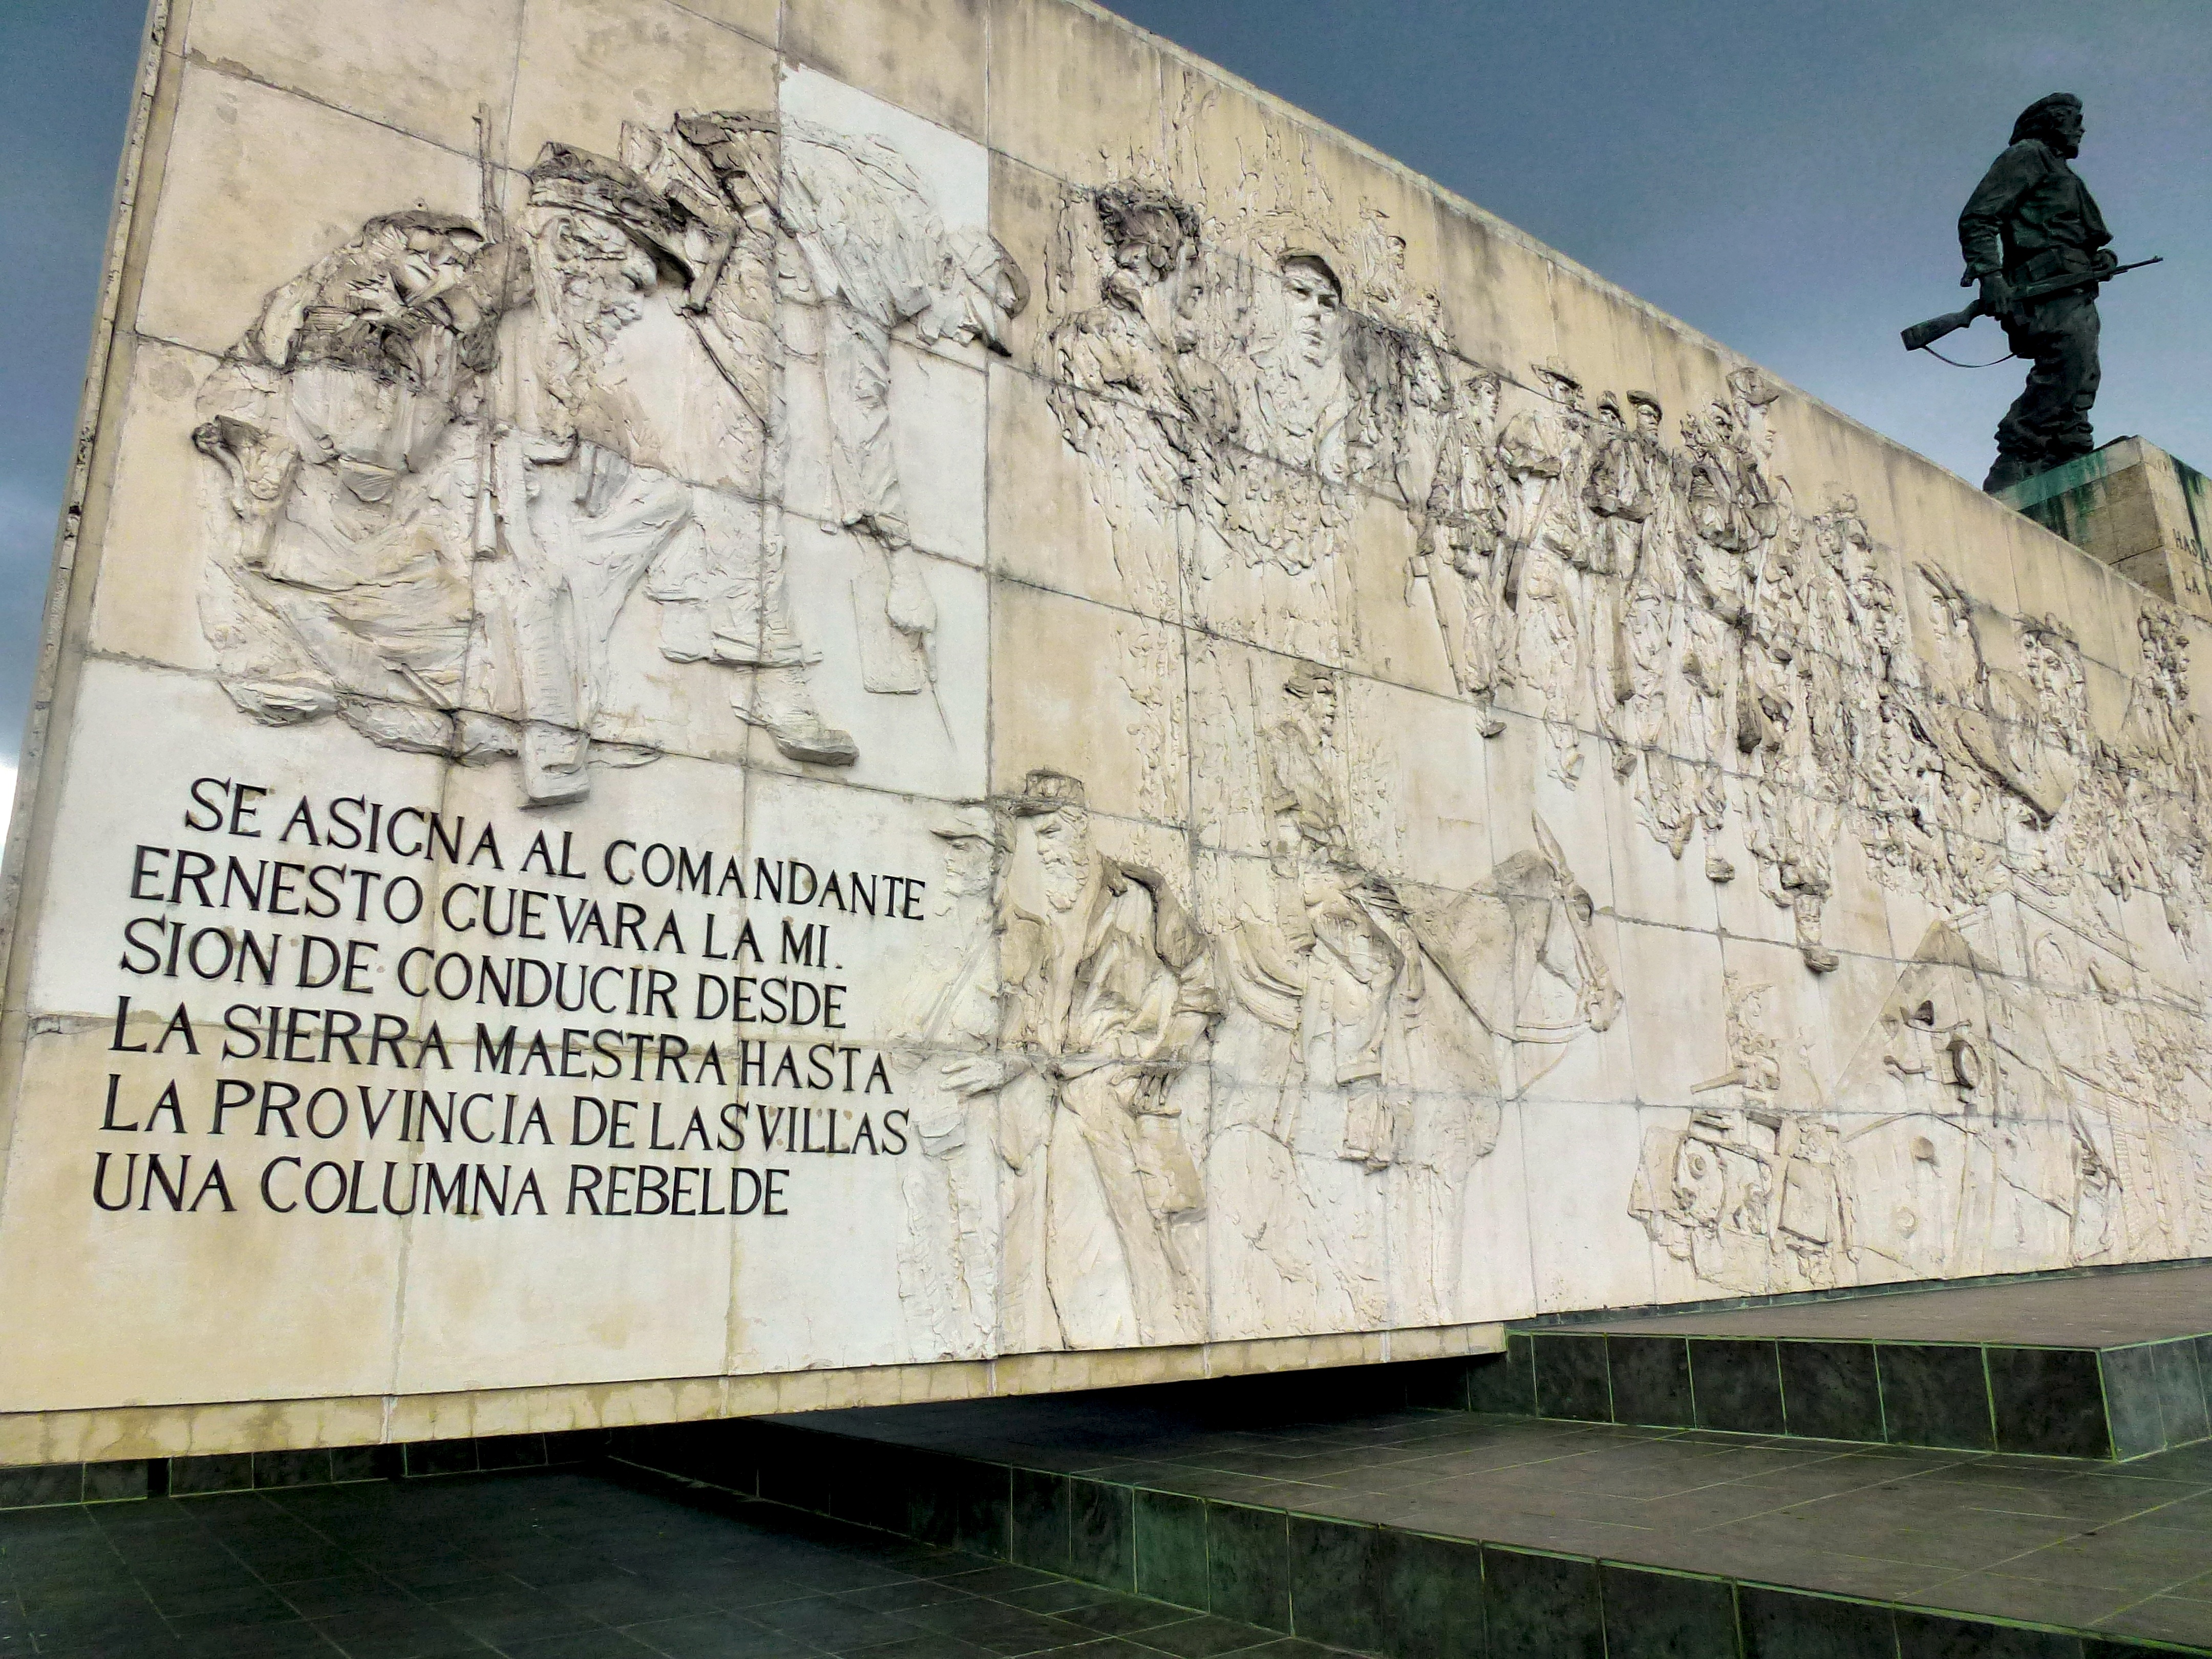
wall, monument, travel, sculpture, memorial, art, mural, vat, saint clara, guevara, ancient history